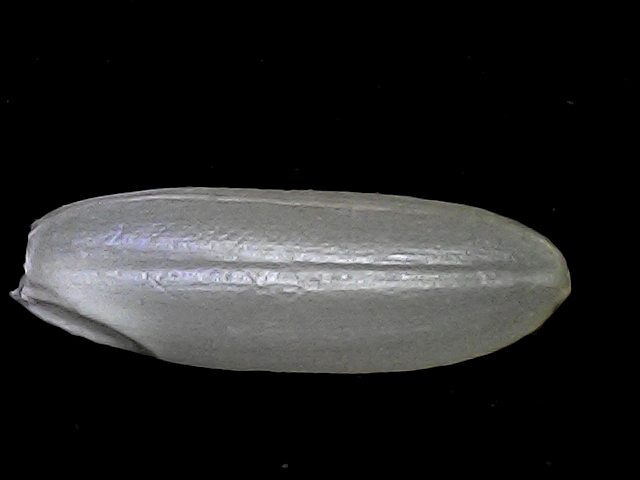
Rice variety: BRRI67